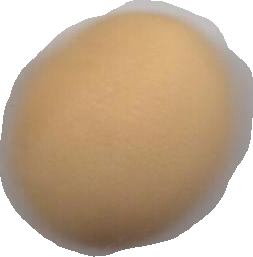
Variety: Grobogan